Holodomor in modern politics

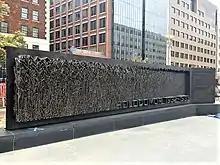
The Holodomor Genocide Memorial

In 2006, the United States government enacted Public Law 109-340 authorizing the establishment of a memorial to victims of the "famine-genocide". The law was passed by the 109th Congress and signed into law by President George W. Bush and states that "the Government of Ukraine is authorized to establish a memorial on Federal land in the District of Columbia to honor the victims of the Ukrainian famine-genocide of 1932–1933." On 7 November 2015, the Holodomor Genocide Memorial was opened in Washington, D.C.